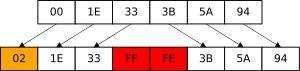
Une adresse MAC, parfois nommée adresse physique, est un identifiant physique stocké dans une carte réseau ou une interface réseau similaire. À moins qu'elle n'ait été modifiée par l'utilisateur, elle est unique au monde. Le MAC n'a aucun rapport avec le Mac d'Apple. Toutes les cartes réseau ont une adresse MAC, même celles contenues dans les PC et autres appareils connectés.
IPv6 est un protocole réseau sans connexion de la couche 3 du modèle OSI.